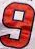
Number: 9